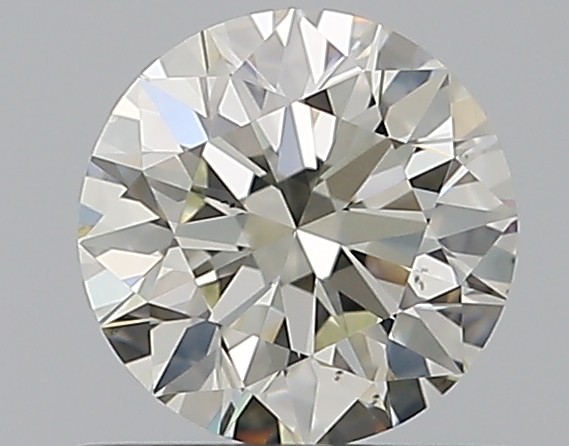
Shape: round
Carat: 0.59
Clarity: VS2
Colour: K
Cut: EX
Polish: EX
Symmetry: EX
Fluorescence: ST
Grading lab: GIA
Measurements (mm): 5.35 x 5.37 x 3.34